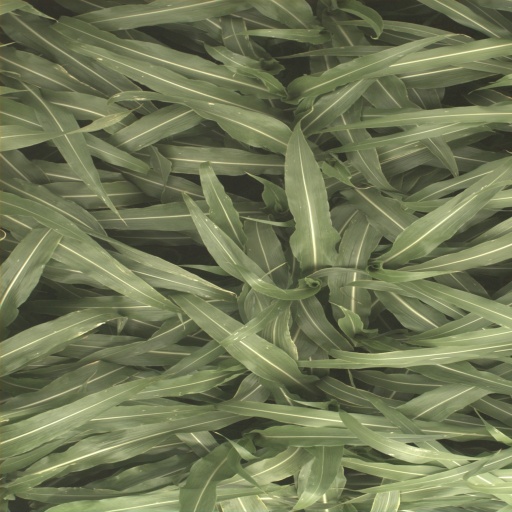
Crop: sorghum